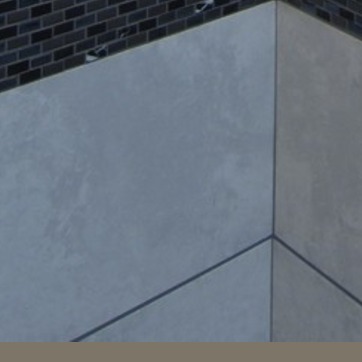
Material: tile